Priscilla Presley

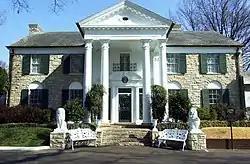
Graceland

On September 13, 1959, 14 year-old Priscilla met 24 year-old Elvis at a party at his villa in Bad Nauheim, West Germany, which he had rented during his military service. Her presence is said to have made Elvis seem "awkward" and "embarrassed"; however, he composed himself by the end of the evening. Priscilla's late return home on the night of that first meeting upset her parents, who insisted that she never see Elvis again. However, his eagerness for another rendezvous and his promise to never bring her home late again led Priscilla's parents to relent. Thereafter, Priscilla and Elvis were frequently together until his departure from West Germany on March 2, 1960.